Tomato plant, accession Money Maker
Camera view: horizontal (90 deg, fisheye); turntable rotation: 330 degrees
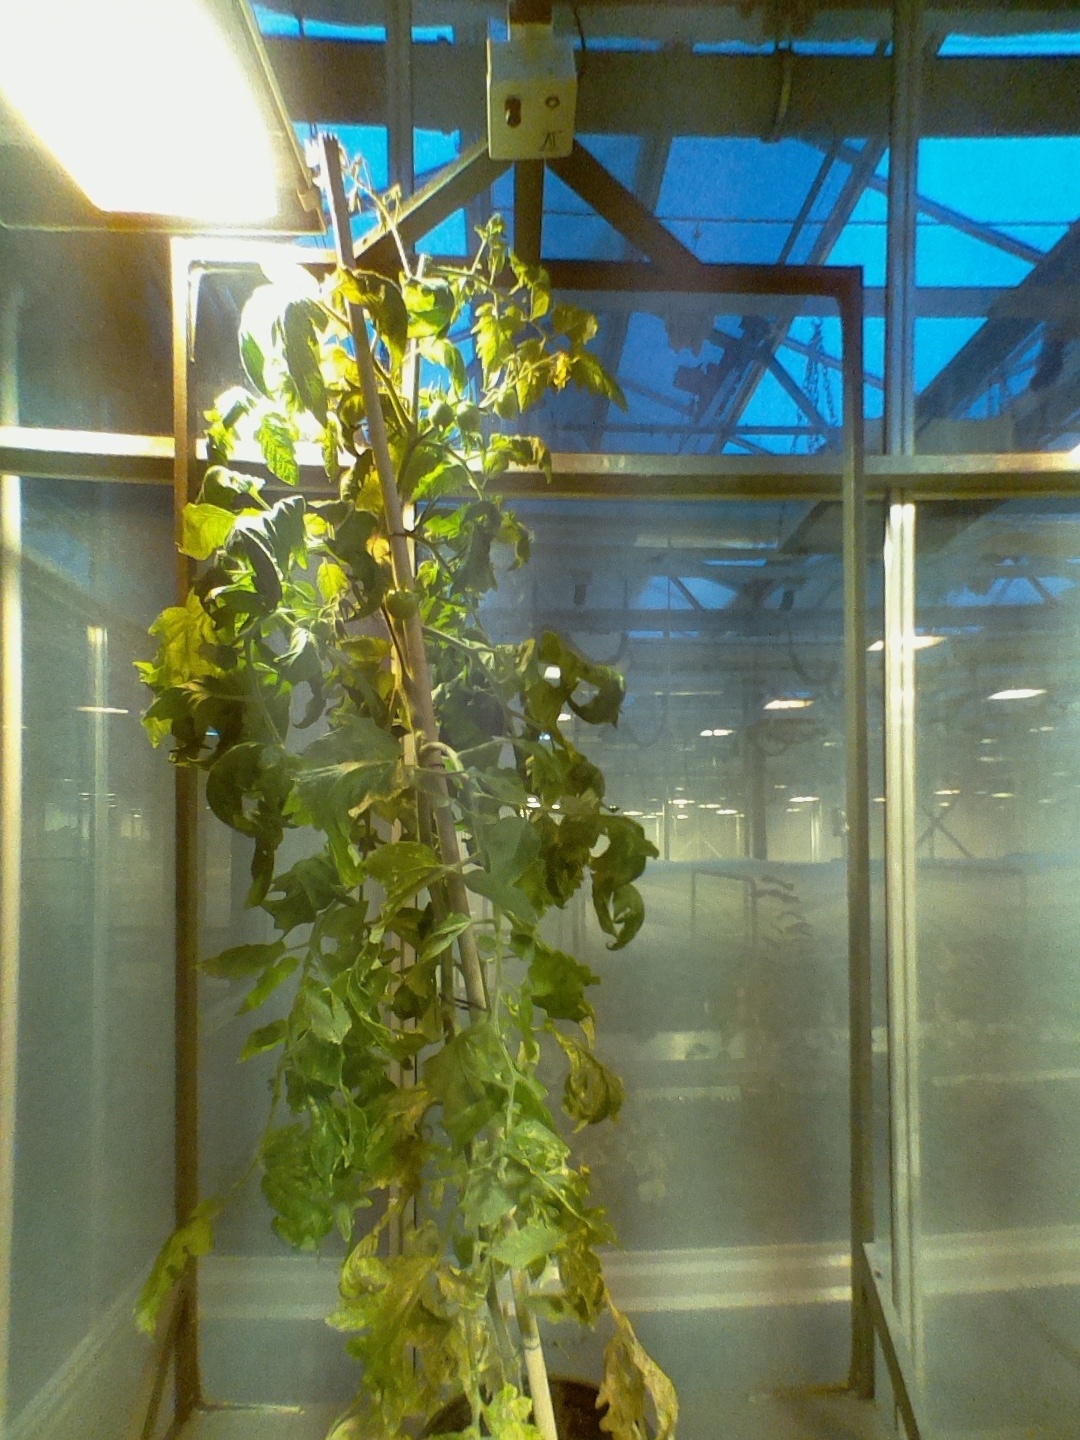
BBCH growth stage 71: 10%-20% of final fruit size